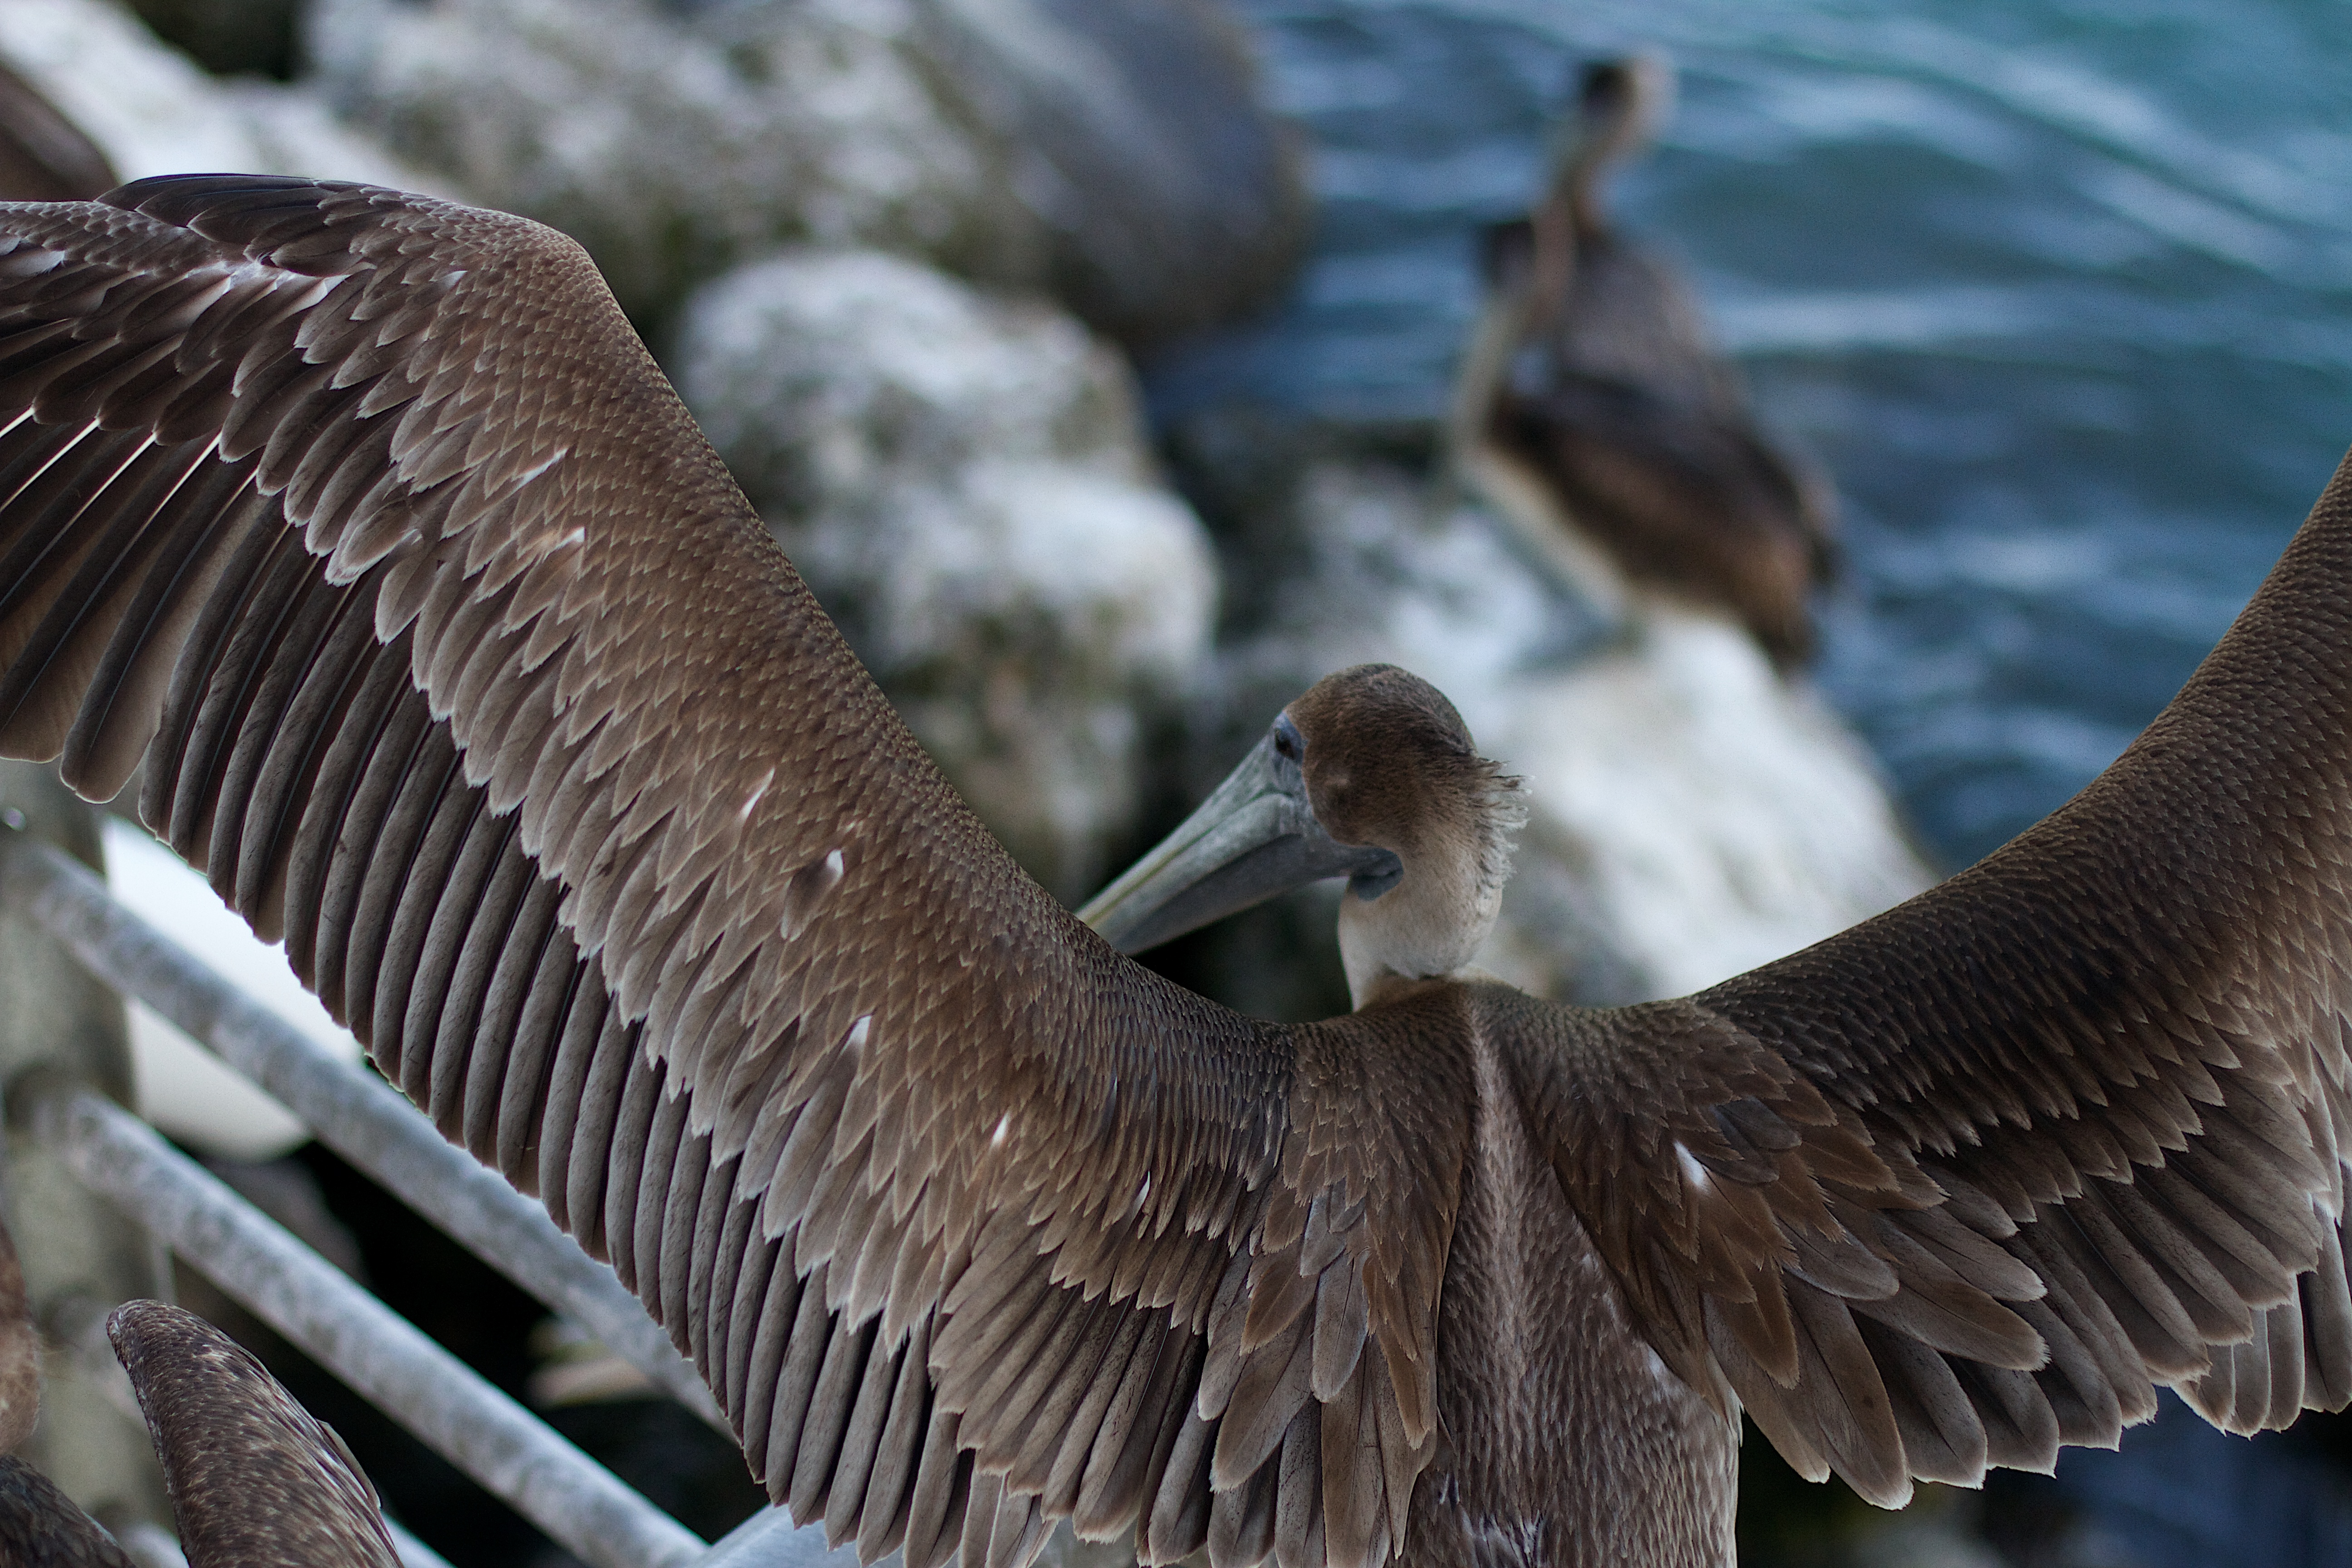
bird, wing, pelican, seabird, wildlife, beak, fauna, bird of prey, vertebrate